III Corps (Union army)

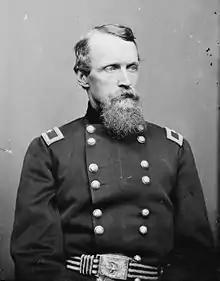
Maj. Gen. David B. Birney

On May 1, 1863, the corps broke camp and marched to Chancellorsville, an eventful field in its history; a battle in which the brunt of the fighting fell on the III and XII Corps. It took 17,568 men, including non-combatants, on that campaign, losing 378 killed, 2,634 wounded, and 1,090 missing; total 4,102. Generals Berry and Whipple were among those killed.